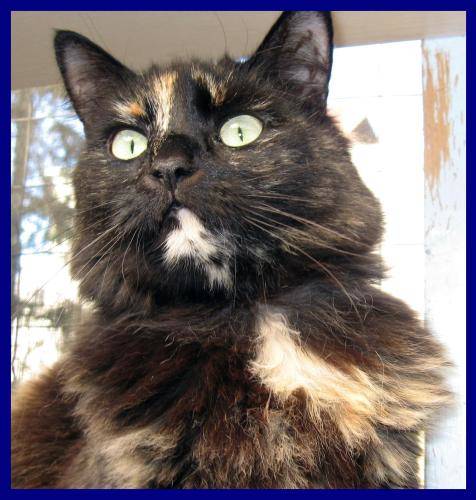
Label: cat